Sky position (RA, Dec in degrees): 327.726, -7.197
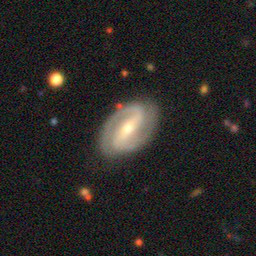
Galaxy morphology: Barred Spiral Galaxies